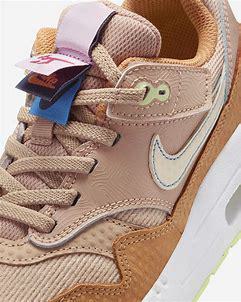
Brand: Nike
Model: Air Max 1 Easyon